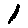
Label: 1